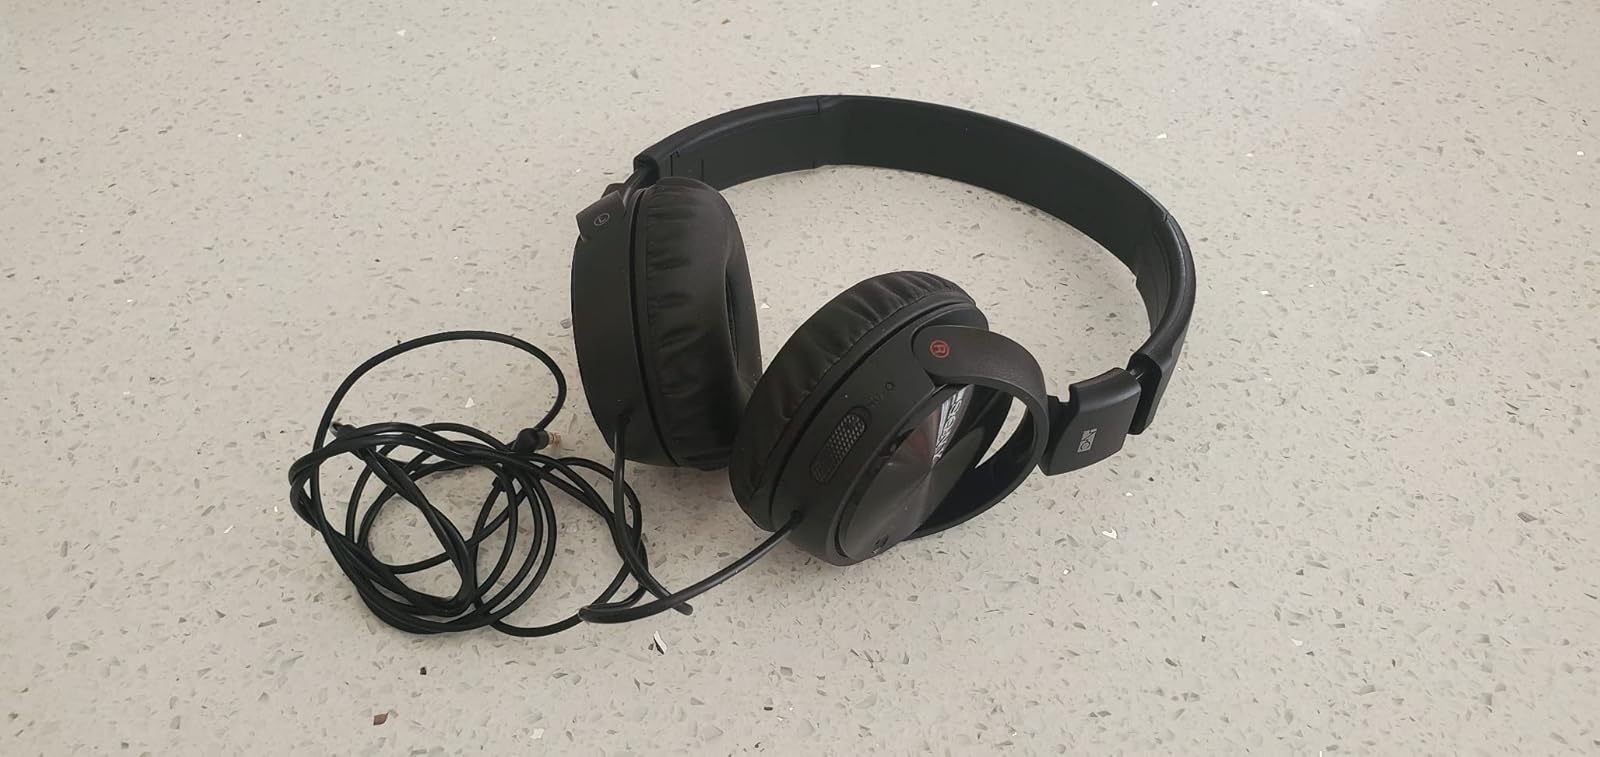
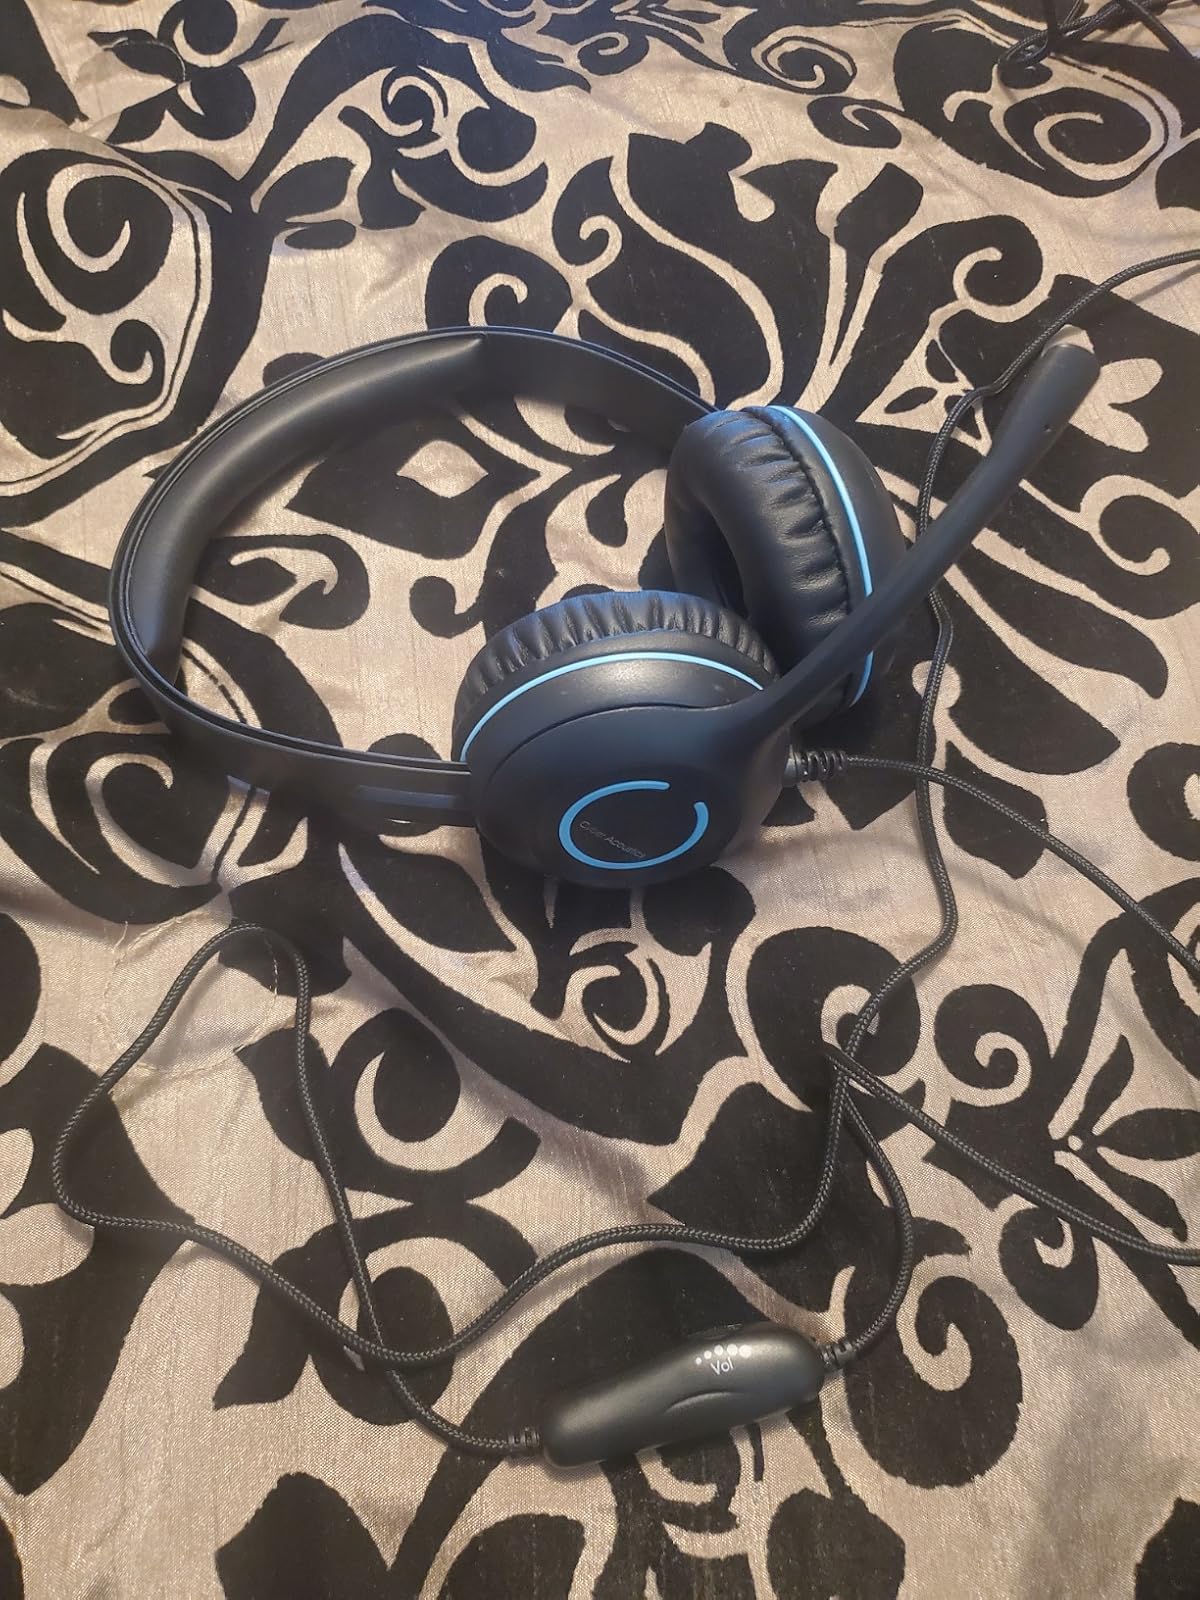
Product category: headphones
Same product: no